Buranovskiye Babushki

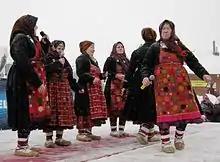
Buranovskiye Babushki touring in 2011

In 2014, Producer Ksenia Rubtsova ended the contract with the original grandmothers and recruited a new line-up of 8 primary grandmothers, including Anna Prokopyeva and Valentina Serebrennikova, and 12 back-up grandmothers. The new grandmothers are from a variety of villages in Udmurtia. The former grandmothers continue to perform under the name "Бабушки из Бураново" (Grandmothers from Buranovo).